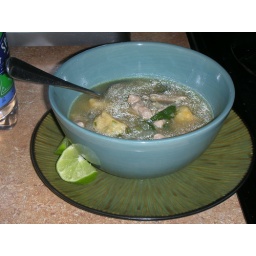
Thai chicken stew in blue bowl